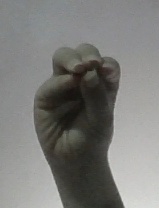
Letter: ha